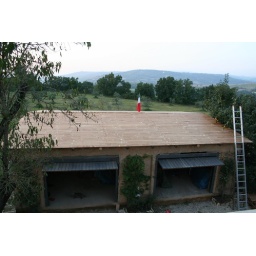
Roof building in Farm's house (16 ottobre 2006)